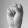
ASL letter: S